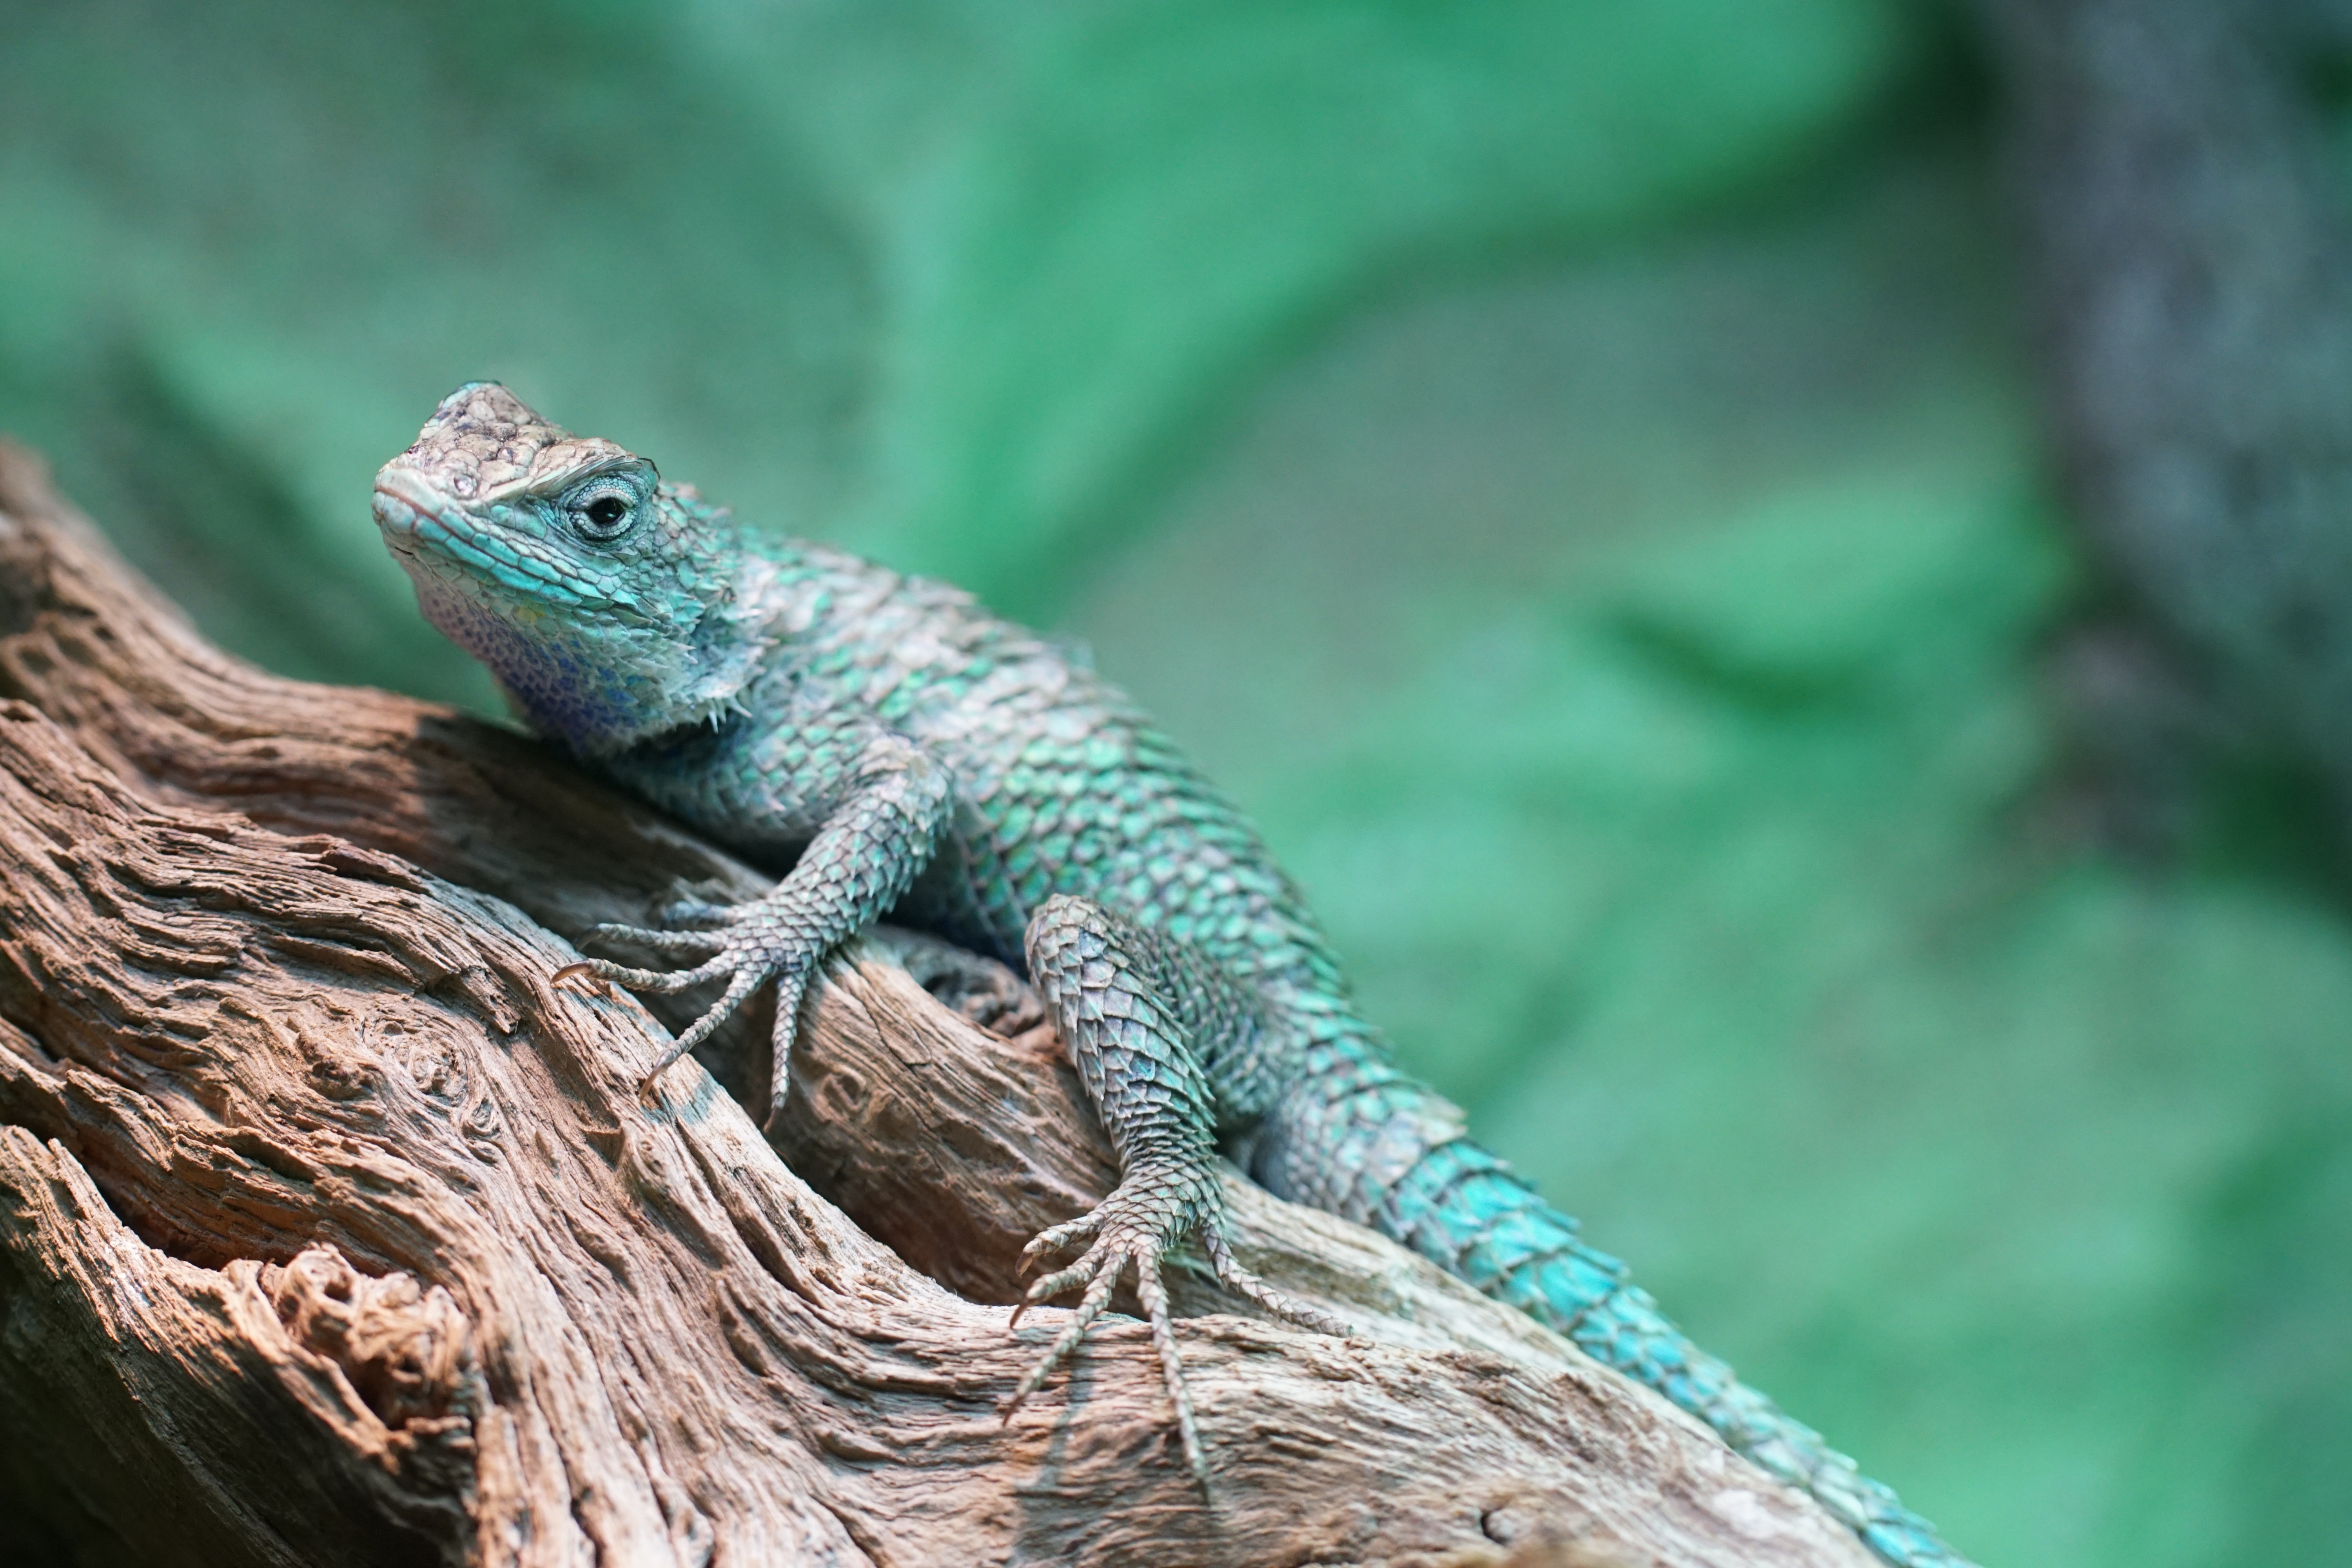
nature, wildlife, zoo, green, reptile, iguana, fauna, lizard, green lizard, close up, vertebrate, lacerta, agame, agamidae, wild nature, dactyloidae, blaukehlagame, scaled reptile, lacertidae